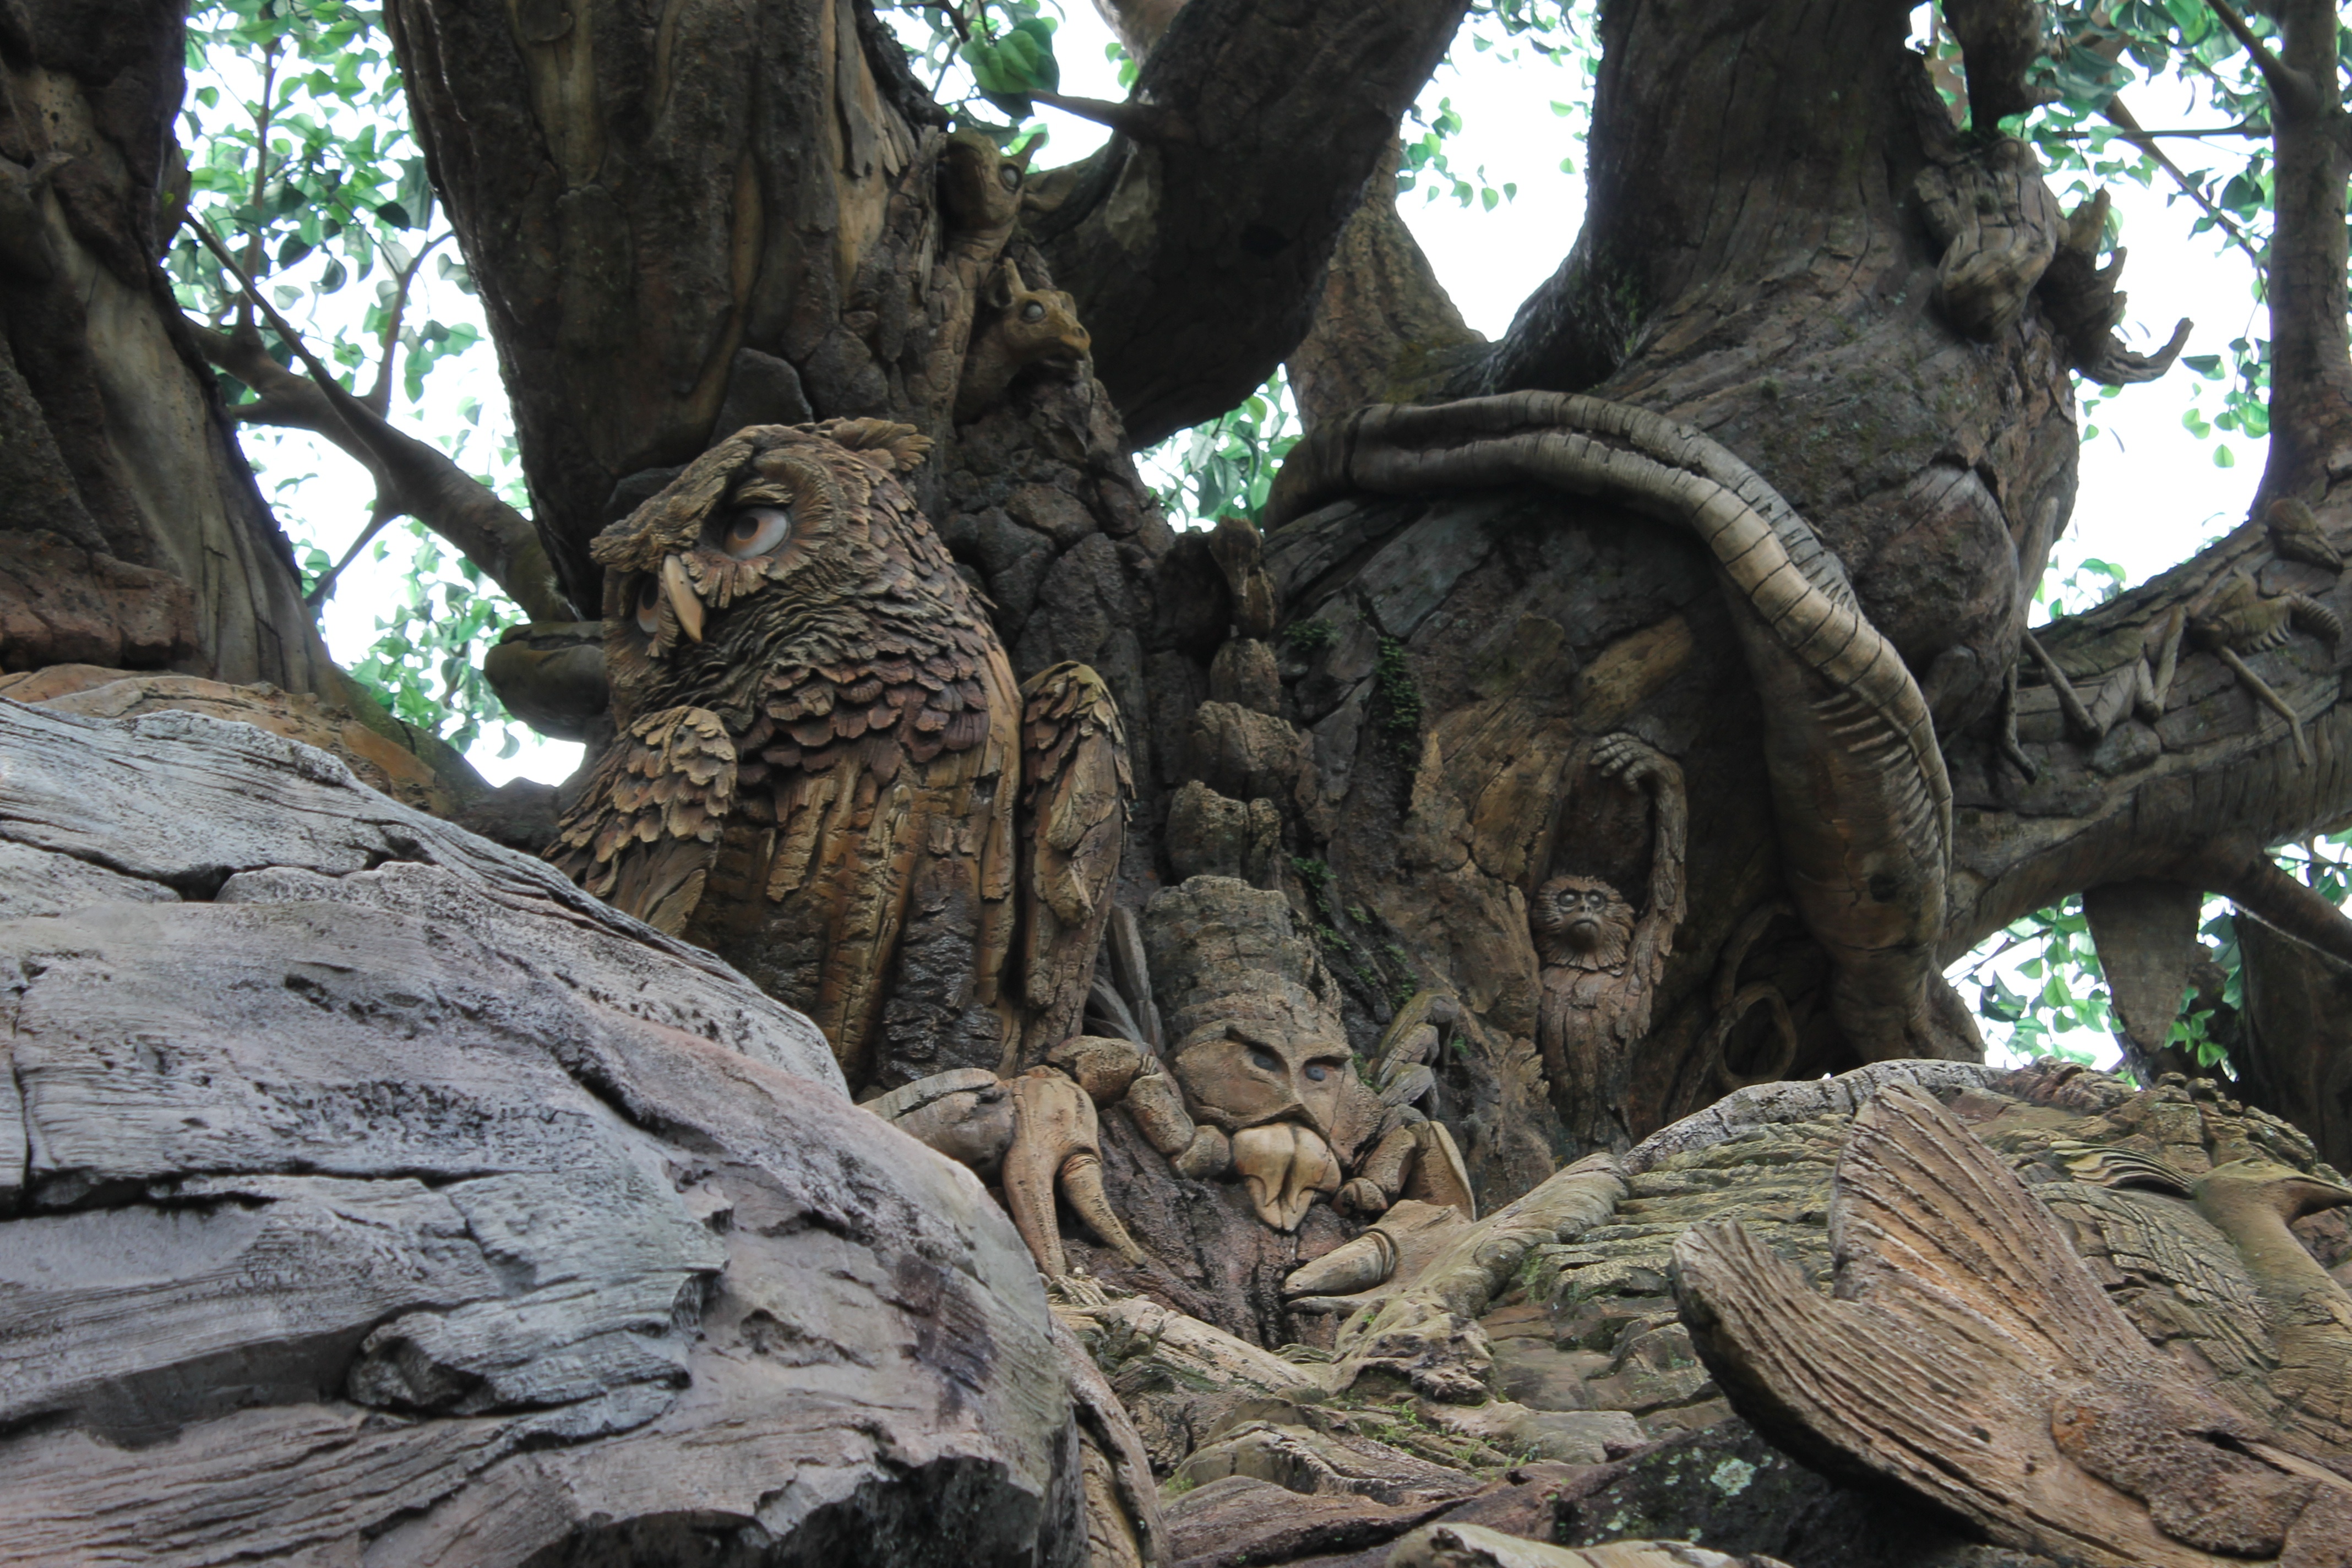
tree, bird, wood, trunk, wildlife, jungle, fauna, disney, sculpture, animals, carving, wood carving, tree of life